Canon AE-1

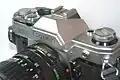
Canon AE-1 detail

The AE-1 was the first in what became a complete overhaul of Canon's line of SLRs. The 1970s and 1980s were an era of intense competition between the major Japanese SLR brands: Canon, Nikon, Minolta, Pentax and Olympus. Between 1975 and 1985, there was a dramatic departure from heavy all-metal manual mechanical camera bodies to much more compact bodies with integrated circuit (IC) electronic automation. In addition, due to rapid advances in electronics, the brands leap-frogged each other with successively more automated models.